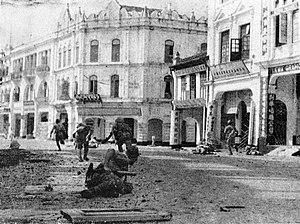
L’invasion de la Malaisie se déroula en Malaisie britannique et fut l'une des premières opérations du théâtre asiatique de la Seconde Guerre mondiale. Les Japonais prirent rapidement l'avantage face à des forces alliées plus nombreuses, mais insuffisamment préparées et équipées, et s'emparèrent des possessions malaises de l'Empire britannique.
L’occupation japonaise de la Malaisie se déroule de 1941 à 1945 lors de la Seconde Guerre mondiale. La Malaisie est envahie par les troupes impériales japonaises le 8 décembre 1941 et malgré une lutte acharnée, les troupes britanniques sont contraintes au retrait vers Singapour le 31 janvier 1942. Cette dernière chute le 15 février, laissant la péninsule malaise aux mains des Japonais jusqu'en 1945.